Phoenix Park

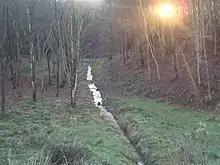
Furry Glen, sunset, 3 January 2015

The Deerfield Residence (previously the "Chief Secretary's Lodge"), originally built in 1776 was the former residence of the Chief Secretary for Ireland and before that was the Park Bailiff's lodge. It has been the official residence of the United States Ambassador to Ireland since February 1927, and was until the early 1960s the Embassy of the United States in Dublin.